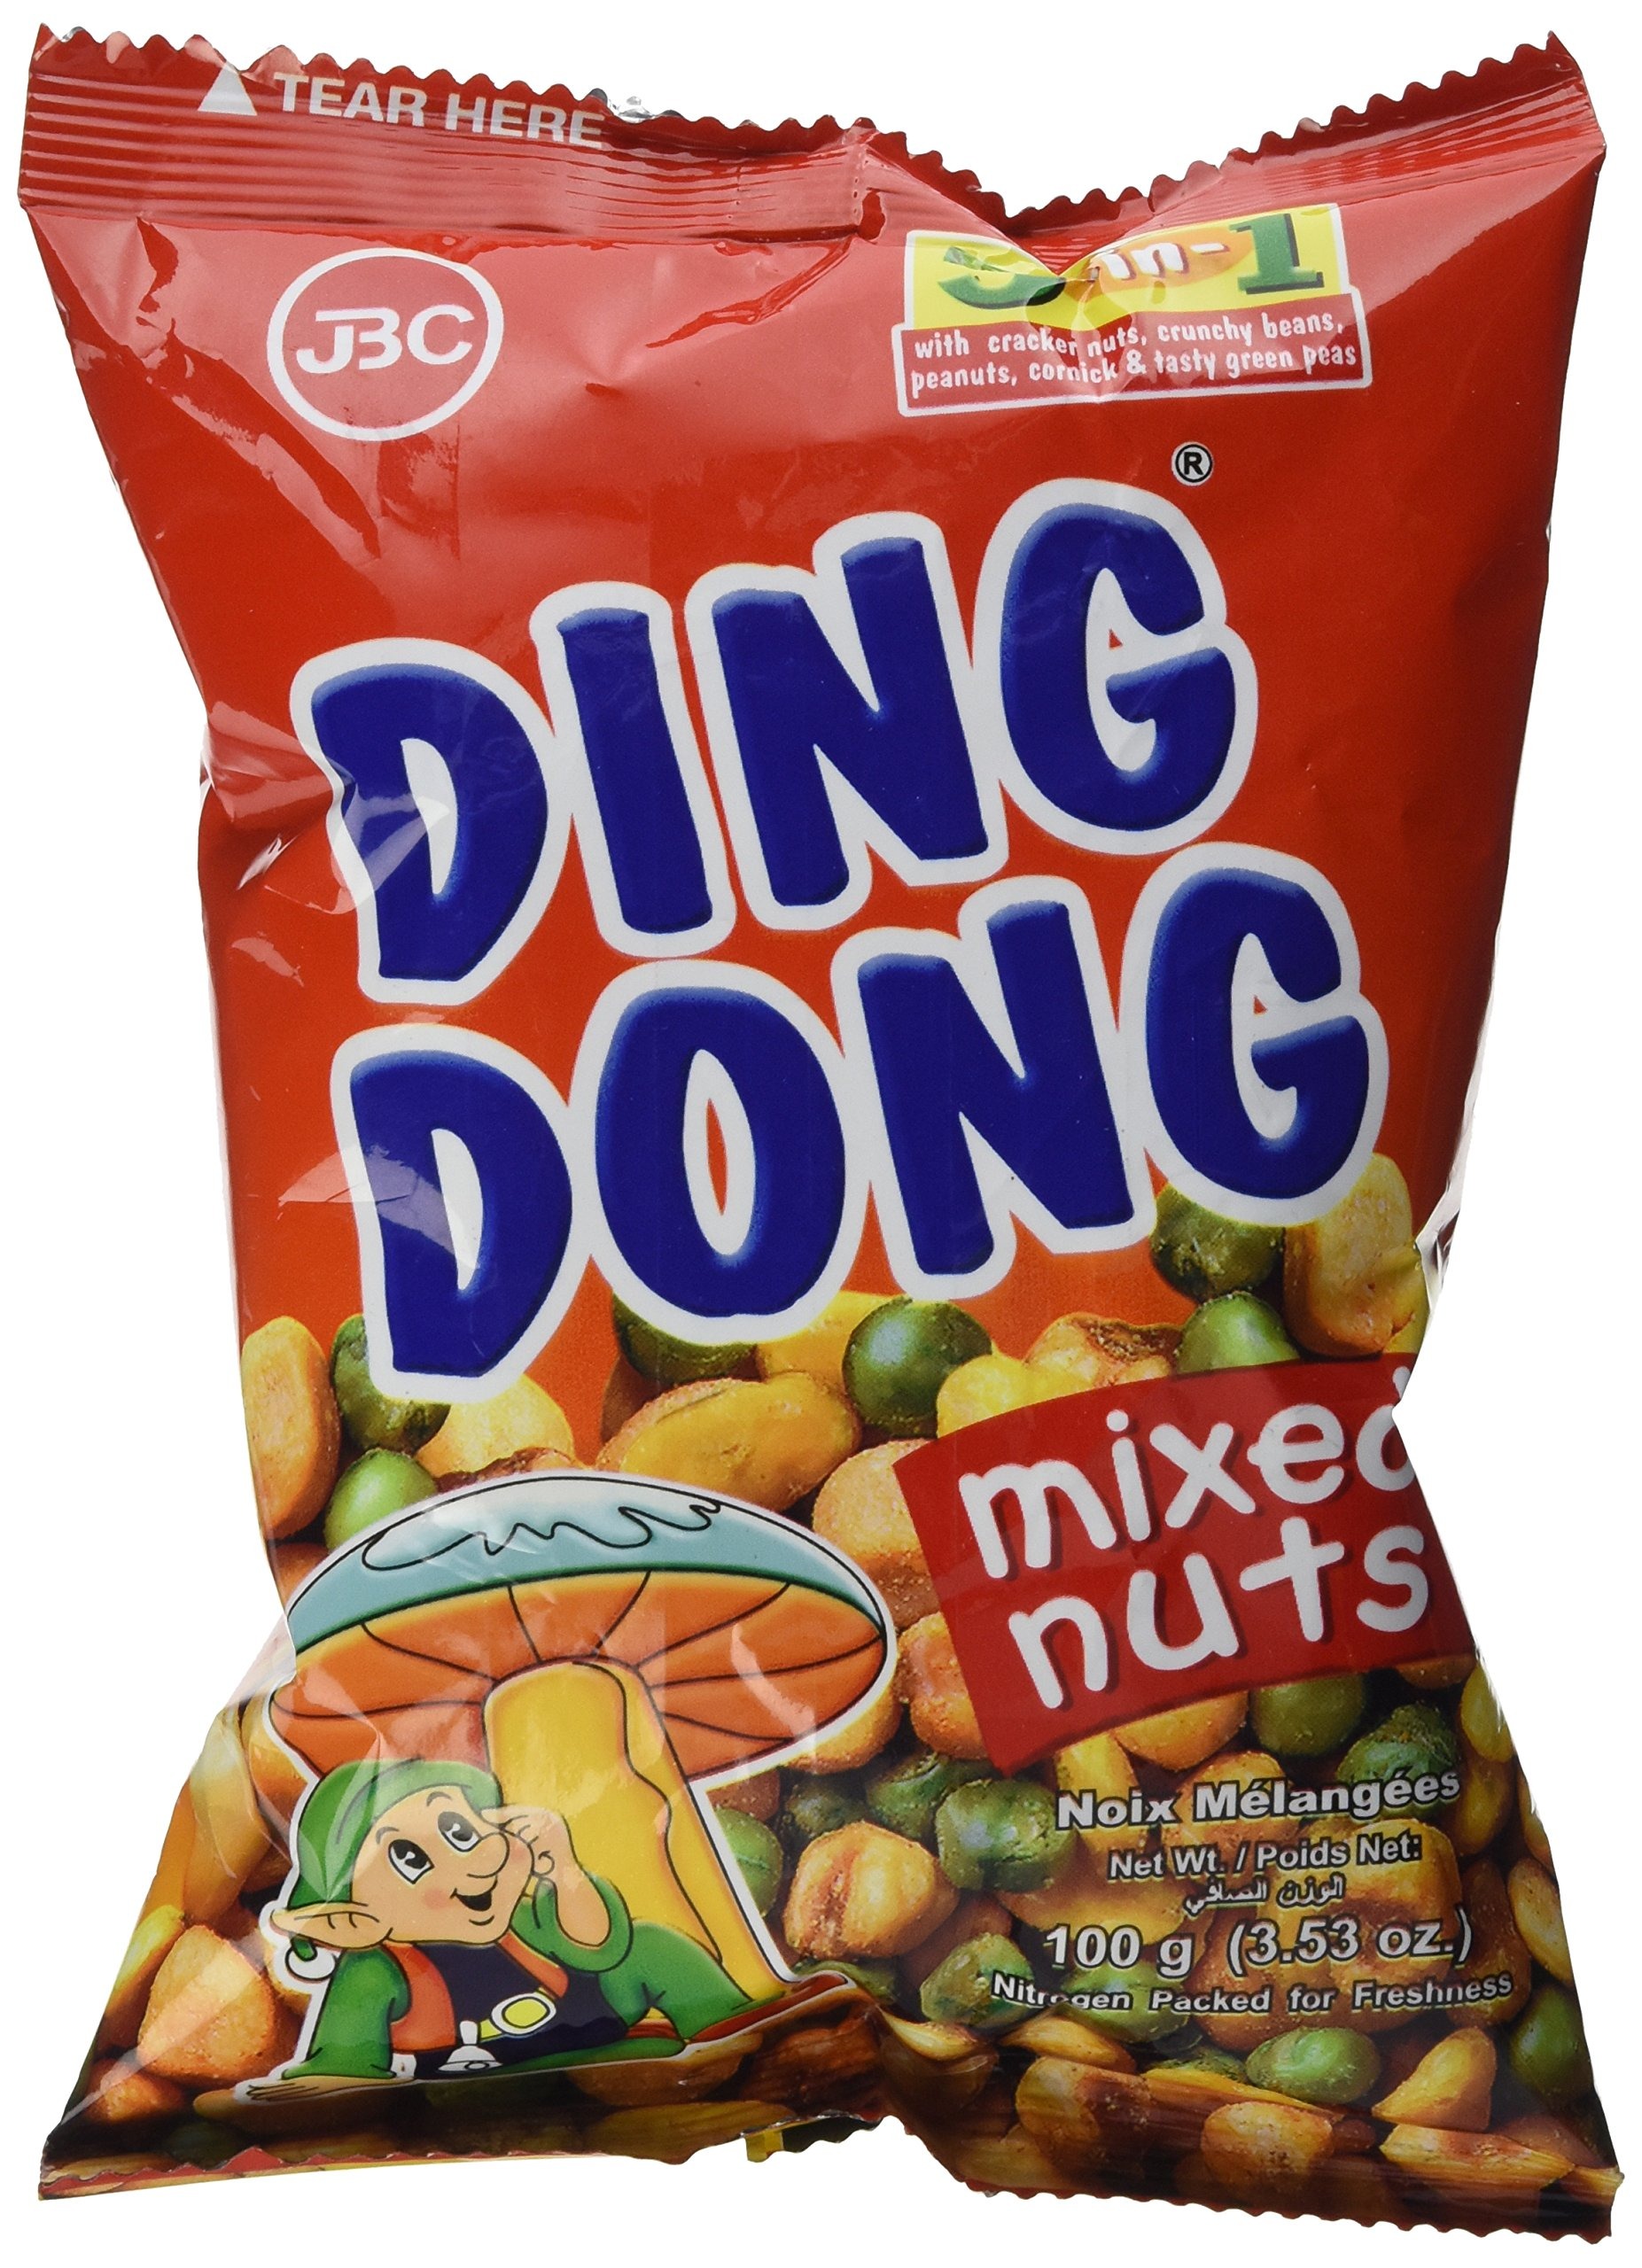
Item Name: JBC Ding Dong Mixed Nuts 100g
Value: 3.53
Unit: ounce

Price: 9.98